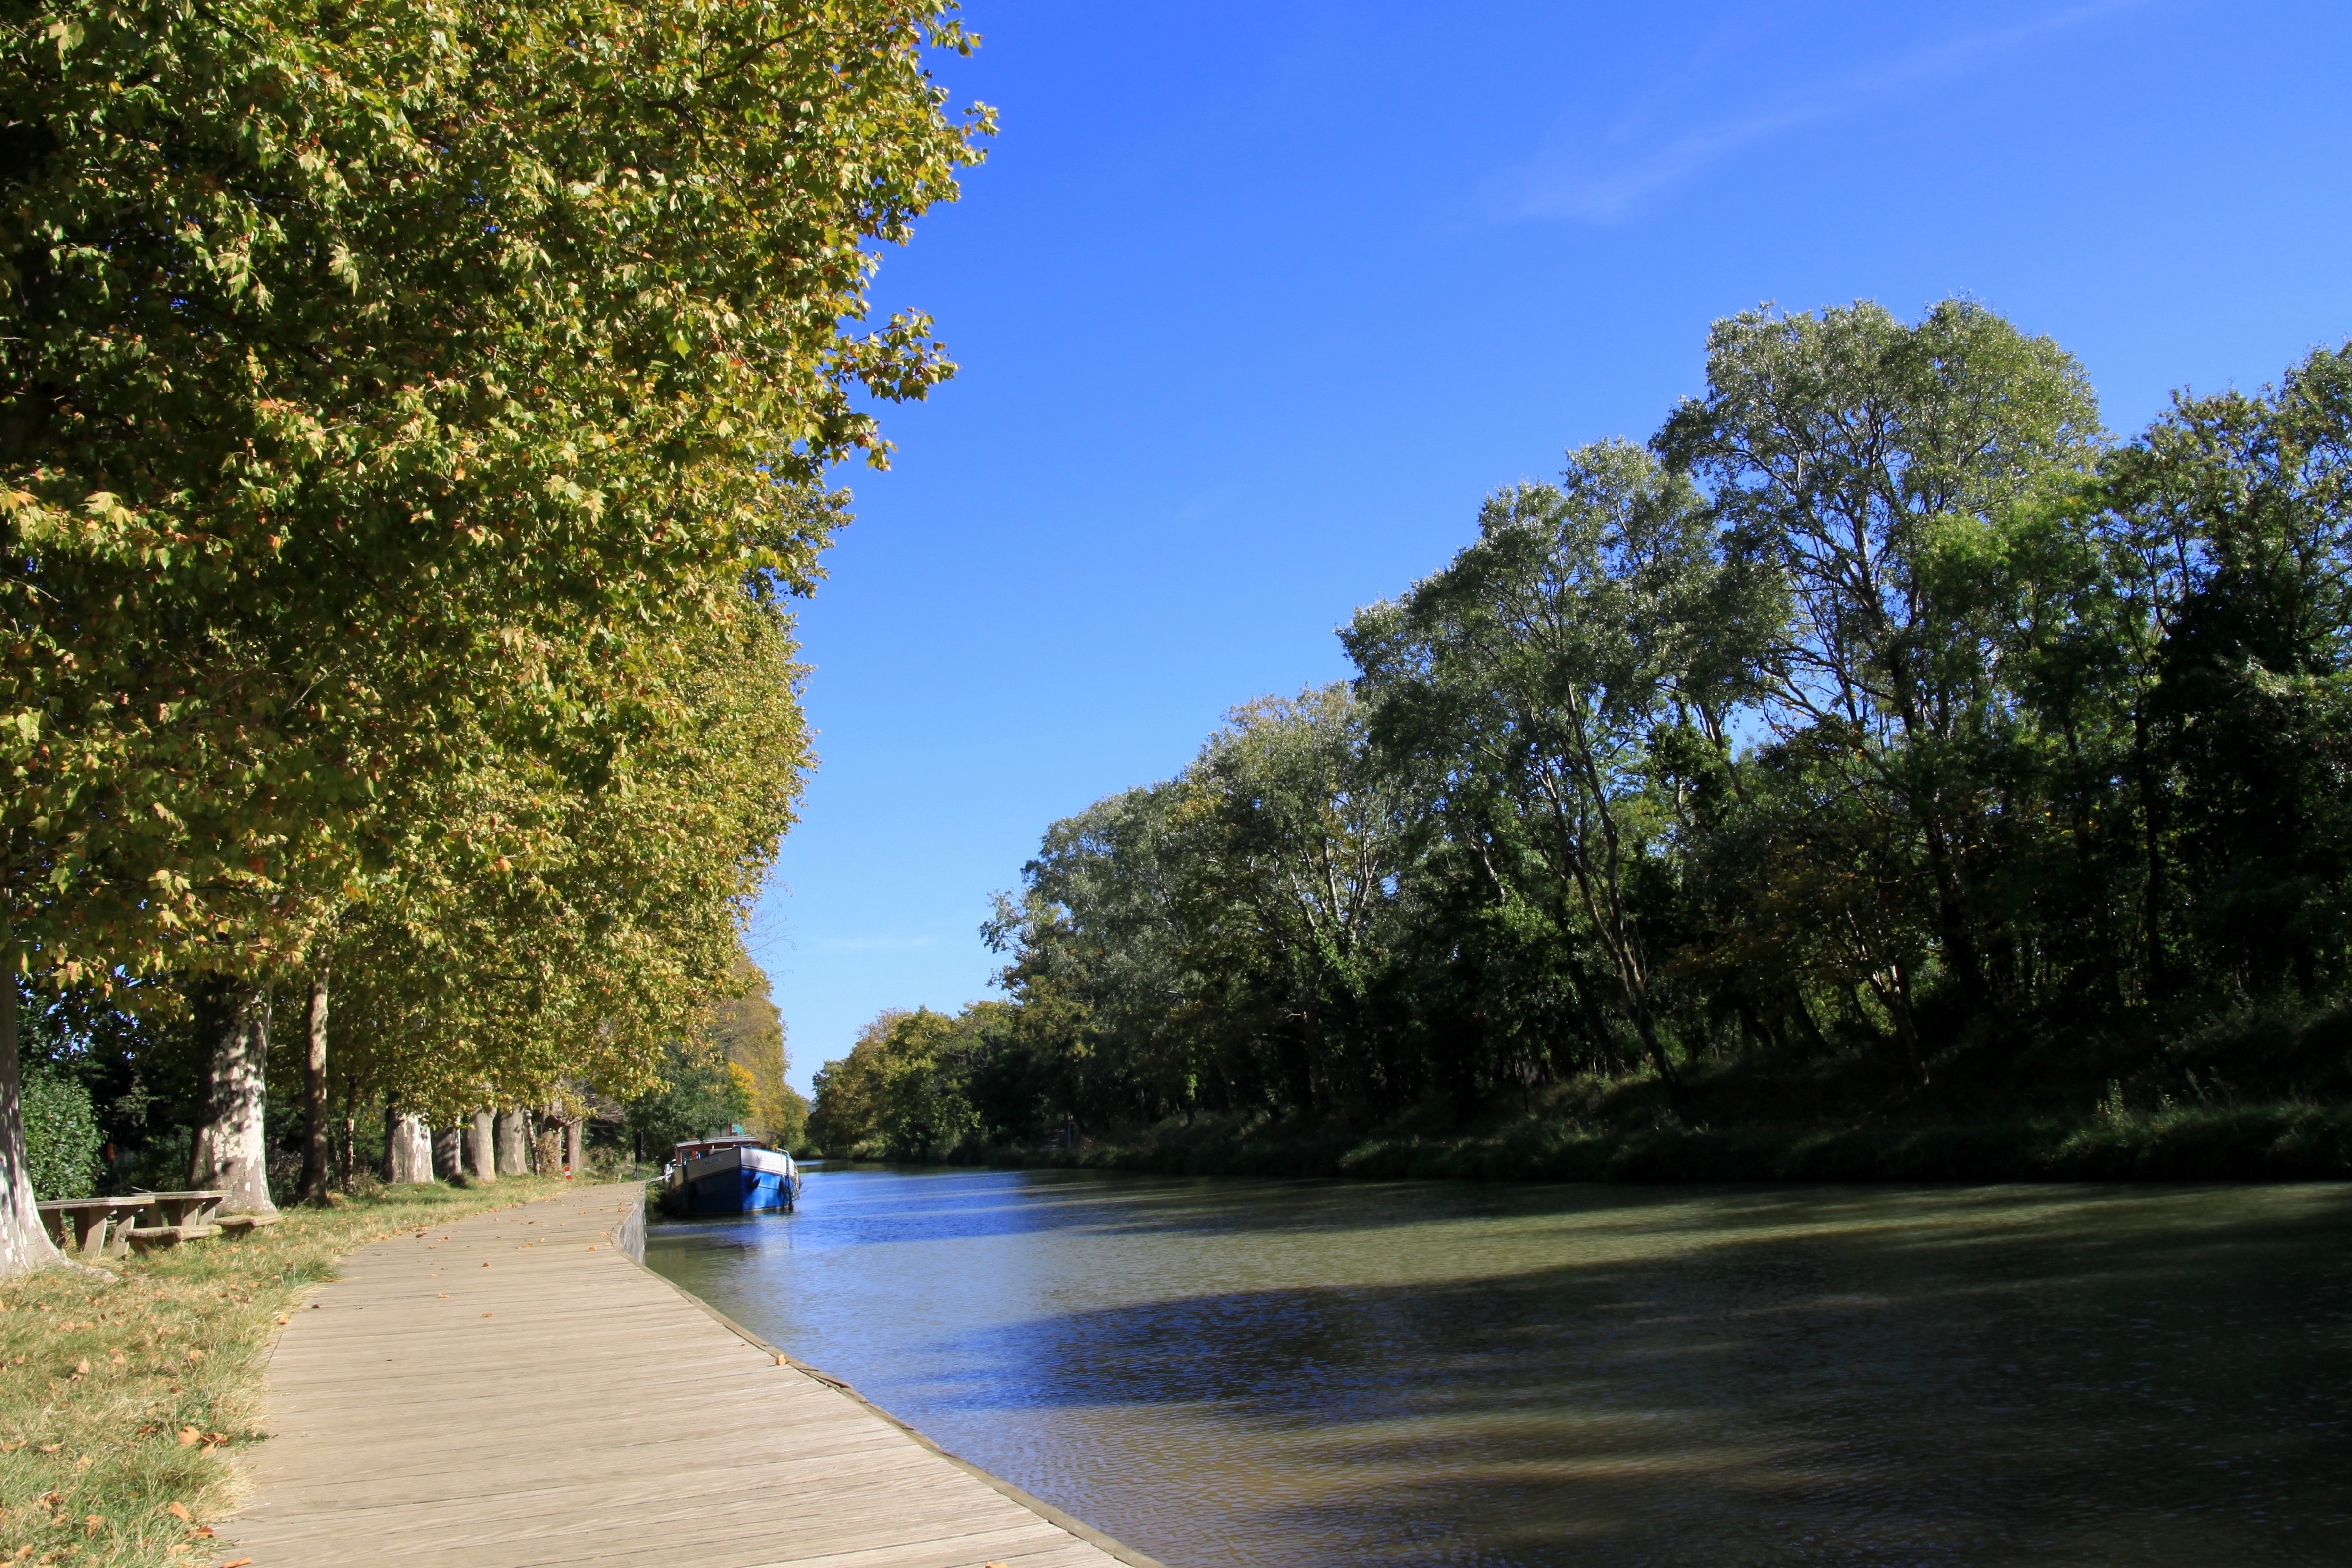
beach, landscape, sea, coast, tree, water, nature, outdoor, architecture, boat, shore, lake, building, river, canal, summer, vacation, tourist, travel, recreation, france, tranquility, europe, rural, green, reflection, mediterranean, tranquil, scenic, peaceful, autumn, park, scenery, holiday, calm, bay, ancient, landmark, sightseeing, attraction, historic, silence, tourism, waterway, body of water, relaxing, tour, midi, french, relaxation, picturesque, way, serenity, culture, scene, channel, european, famous, heritage, unesco, historical, fr, icon, languedoc, visit, destination, landform, sights, languedoc roussillon, the canal du midi, woody plant